Govan Municipal Buildings

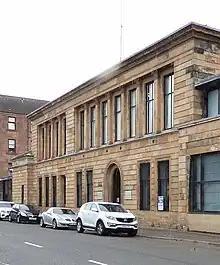
The building in 2018

Govan Municipal Buildings is a former local authority building on Orkney Street in Govan, Scotland. The building, which was the meeting place of the local burgh council in the 19th century, is a Category B listed building.